Question: Please indicate a possible affordance area of the bowl that can be used for holding
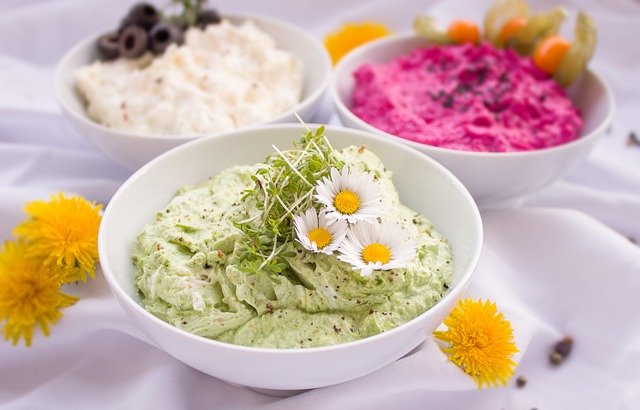
Answer: [87.5, 124, 483.5, 390]